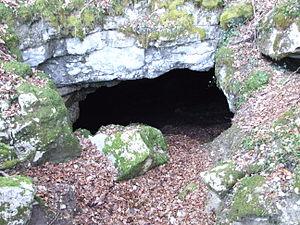
Grotte de Roche-chèvre, Barbirey-sur-Ouche, Côte-d'Or, Bourgogne, FRANCE
Barbirey-sur-Ouche est une commune française située dans le département de la Côte-d'Or, en région Bourgogne-Franche-Comté.
Les Lingons sont une population protohistorique ayant constitué l'un des plus anciens peuples gaulois, l'ethnogenèse du peuple Lingon participant en outre du développement socioculturel protohistorique de l'Arc alpin.